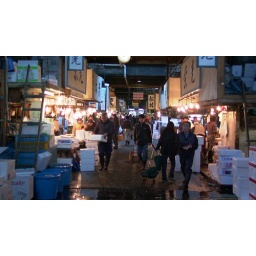
the fish market in tokyo